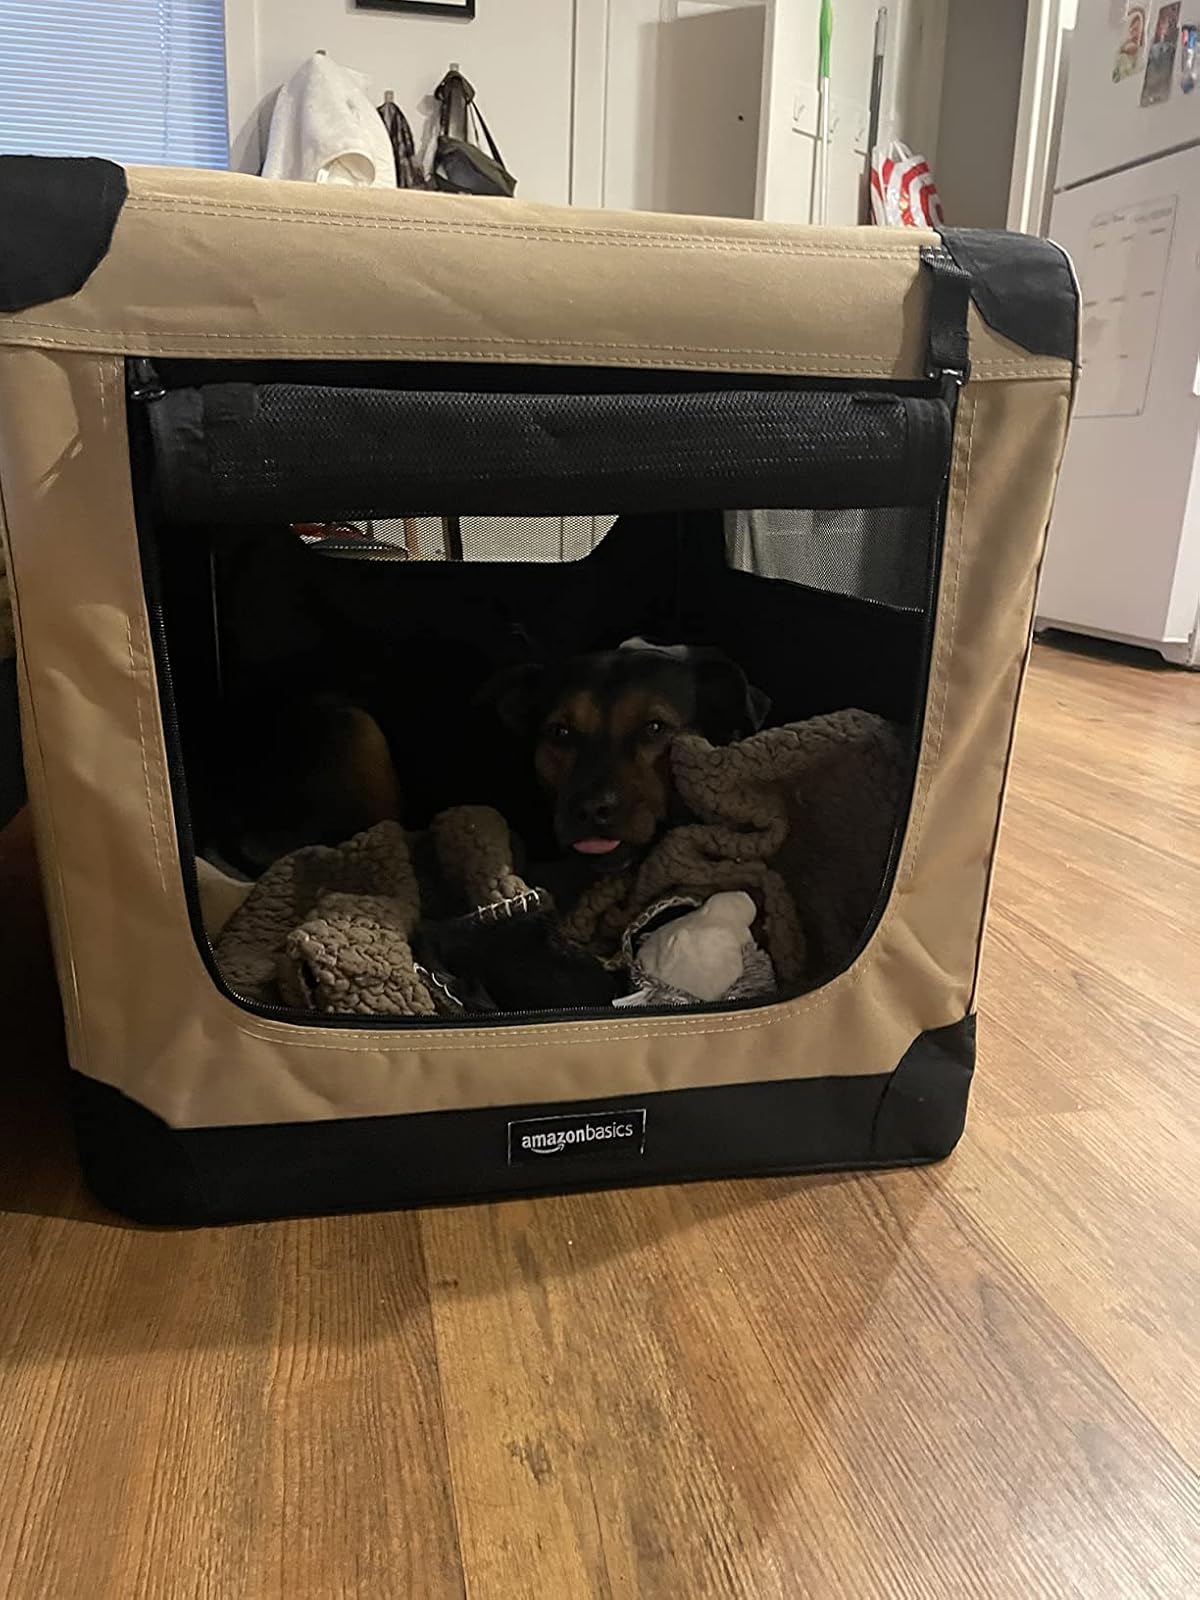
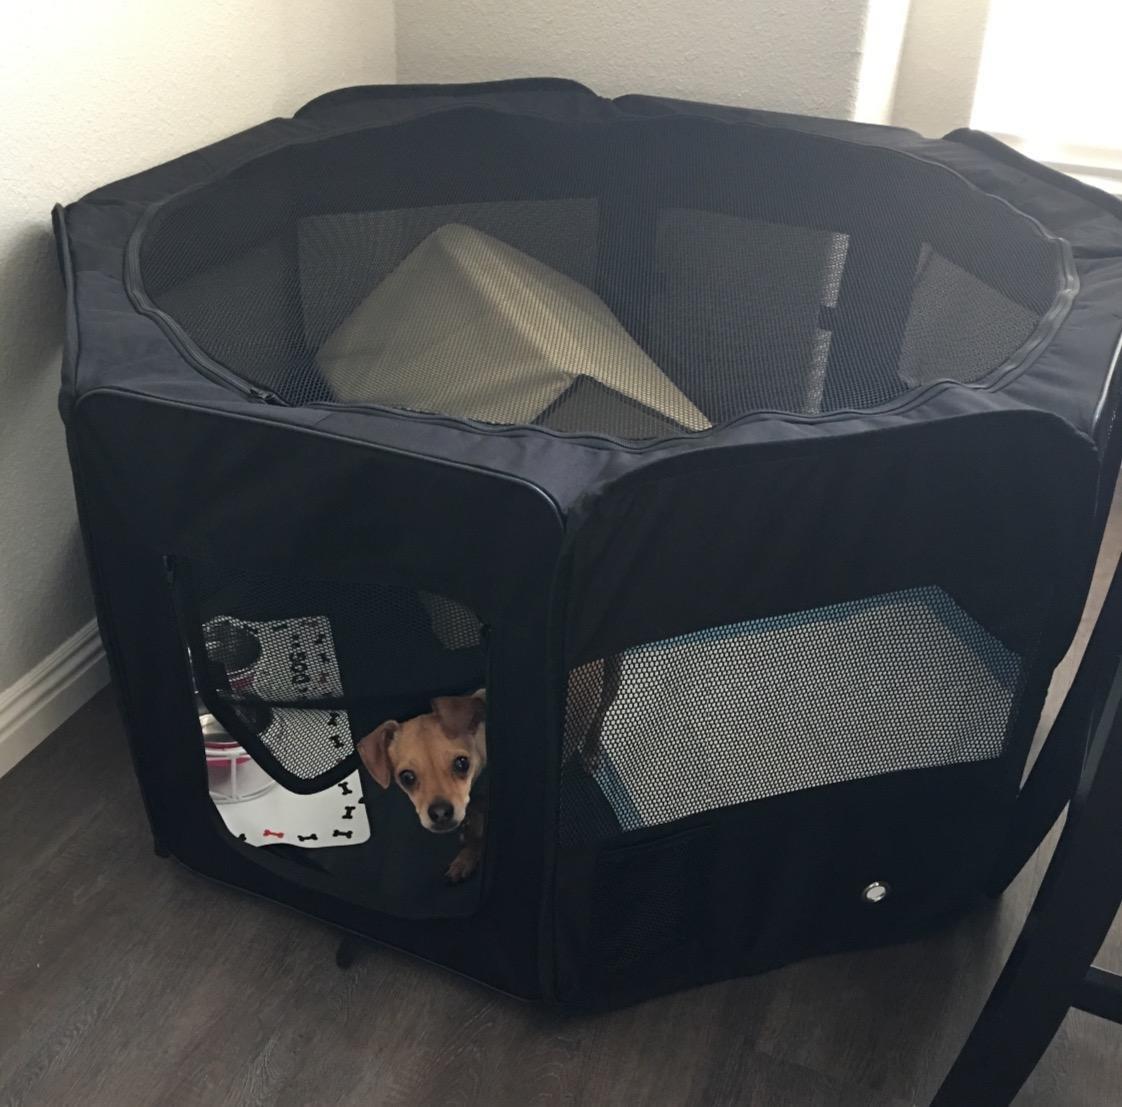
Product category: items_kennel
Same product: no